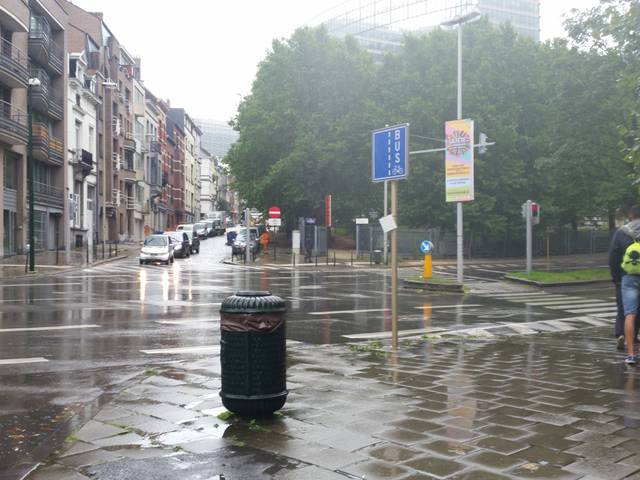
Region: Belgium
Coordinates: 50.845, 4.378